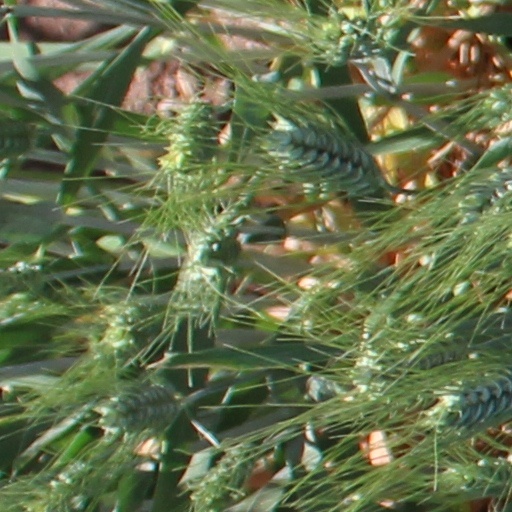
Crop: wheat